San Antone (film)

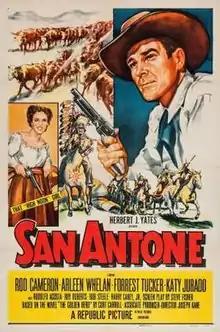
Theatrical release poster

San Antone is a 1953 American western film directed by Joseph Kane and starring Rod Cameron, Arleen Whelan, Forrest Tucker, Katy Jurado. It was produced and distributed by Republic Pictures.